Ridge Racer 2 (2006 video game)

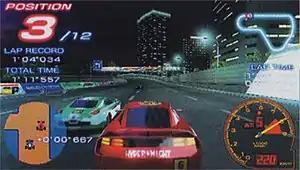
In-game screenshot of a custom race, taking place on the track ""Shuttleloop Highway"". The featured car is Kamata Fiera Type-S.

The game also features a total of 62 fictional cars (referred to as "machines" throughout the game) from seven fictional manufacturers (Kamata, Âge, Danver, Gnade, Assoluto, Himmel, and Soldat) that are staple throughout the Ridge Racer series. The full complement of cars is available to the player after completing three Tours (consisting of 16 races each) of increasing difficulty levels (Basic, Pro, and EX) and several various mini-games. In addition to newer cars, "Ridge Racer 2" features "prizes" that are unlocked after the completion of a tour, such as opening movies of previous Ridge Racer titles and E3 demo presentations.